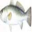
Label: trout